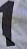
Number: 1